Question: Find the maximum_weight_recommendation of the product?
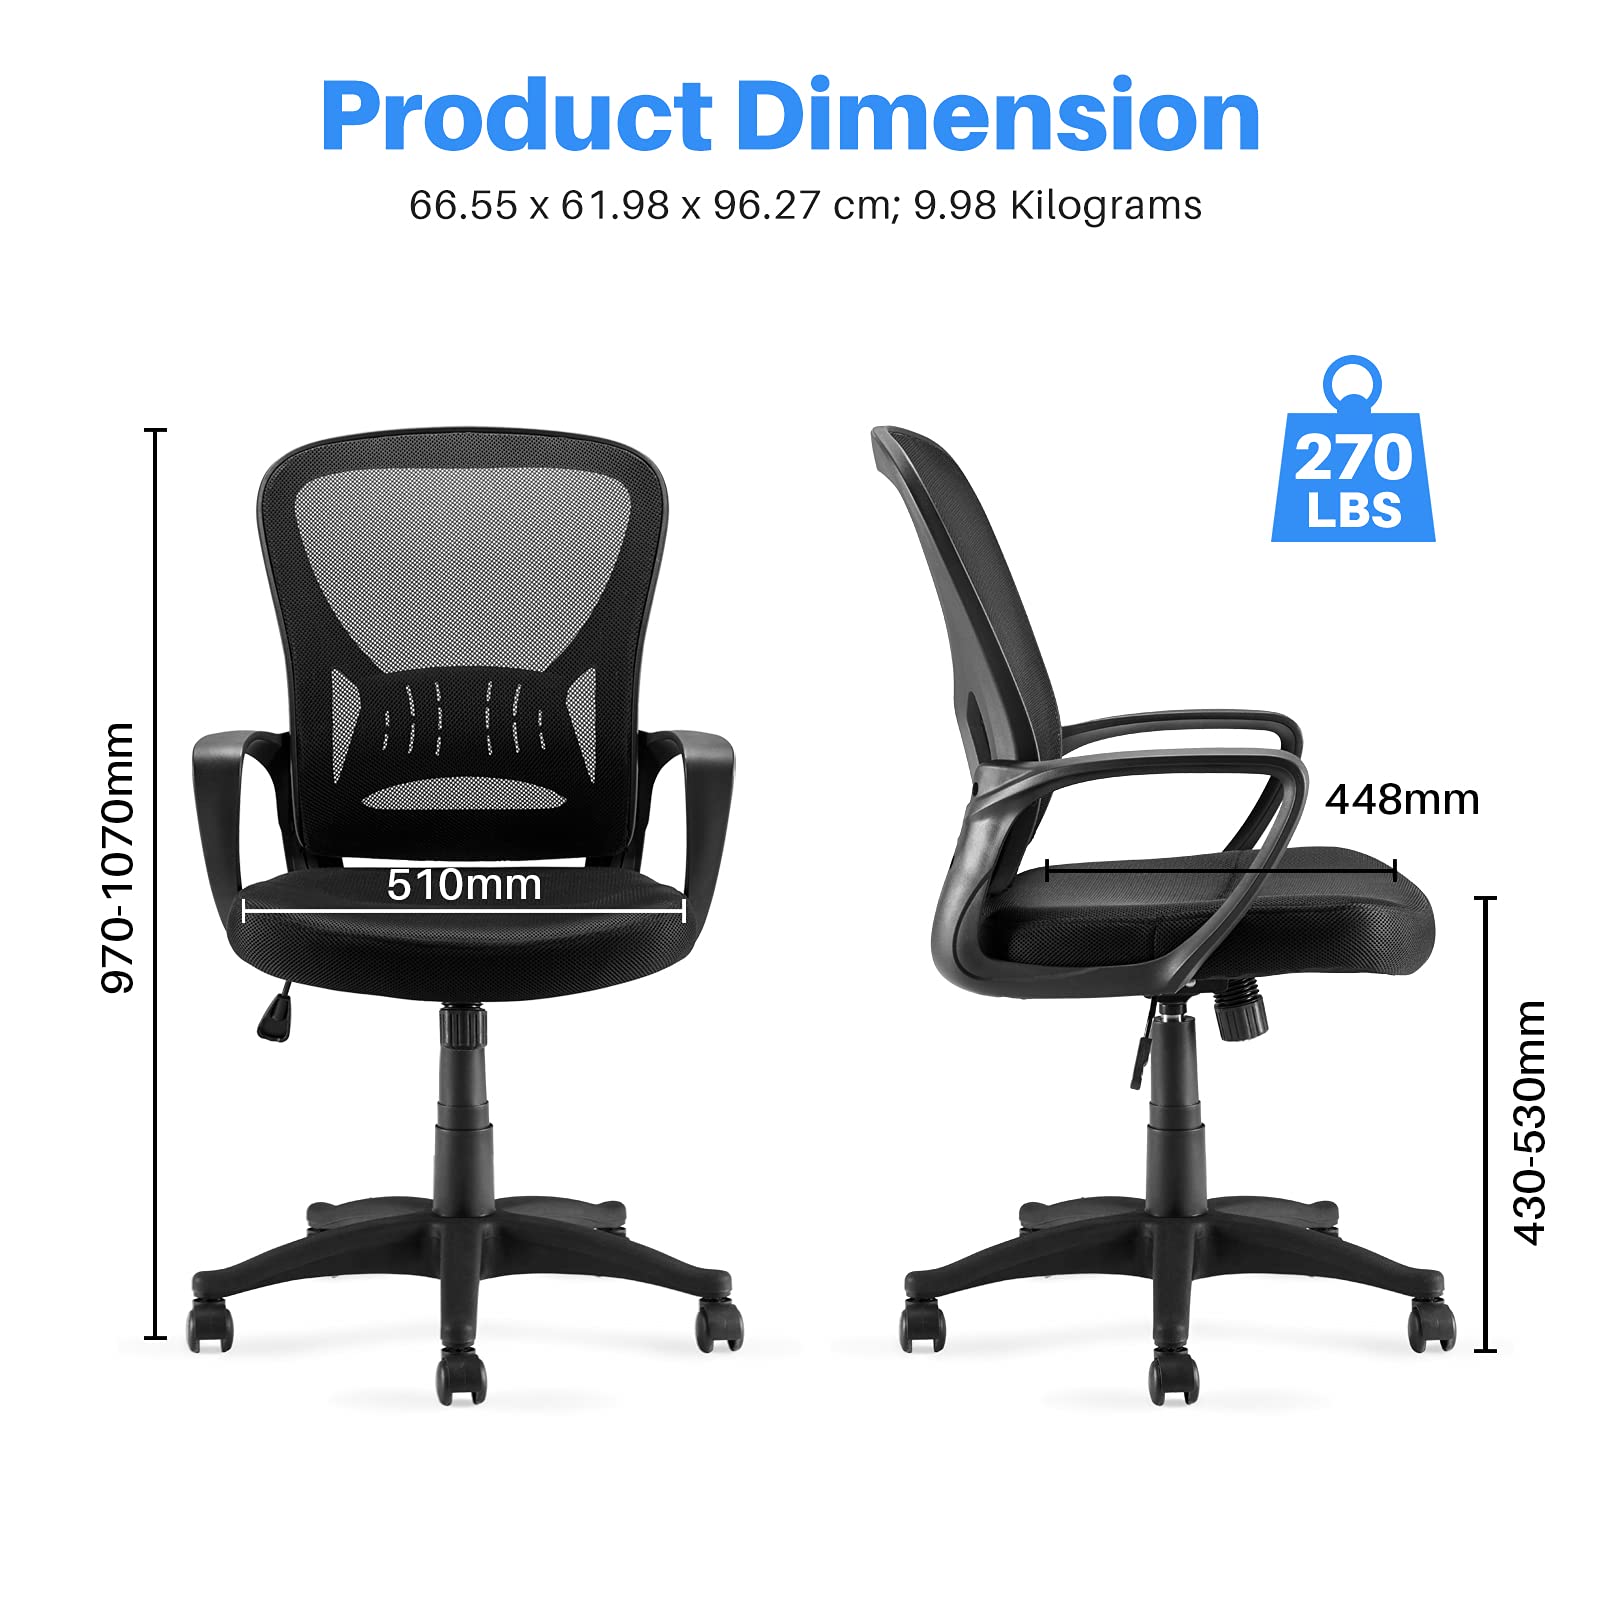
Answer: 270 pound